HMS Wellington (U65)

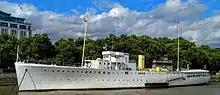
Port quarter view of HMS Wellington

It was always the ambition of the founding members of the Honourable Company of Master Mariners to have a livery hall. Up to the outbreak of war in 1939, various proposals were examined, including the purchase of a sailing ship, . However, after the Second World War, it became apparent that building a hall in the City of London would be costly and it was realised that the large number of ships available following the end of the war could provide a better way of housing the company. In 1947, the "Grimsby"-class sloop "Wellington" was made available by the Admiralty. She was then converted to a floating livery hall, an appropriate home for a company of seafarers. She was converted to Headquarters Ship (HQS) "Wellington" at Chatham Dockyard.